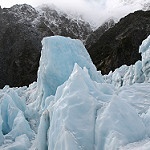
Scene: Outdoor